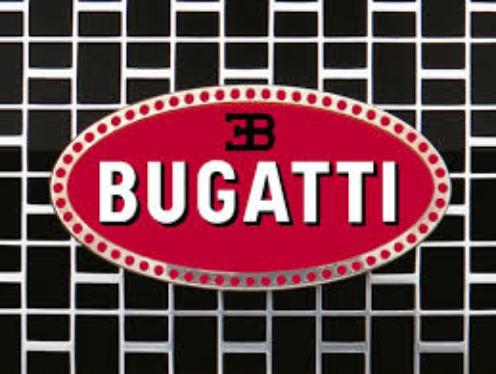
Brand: BUGATTI
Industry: Transportation